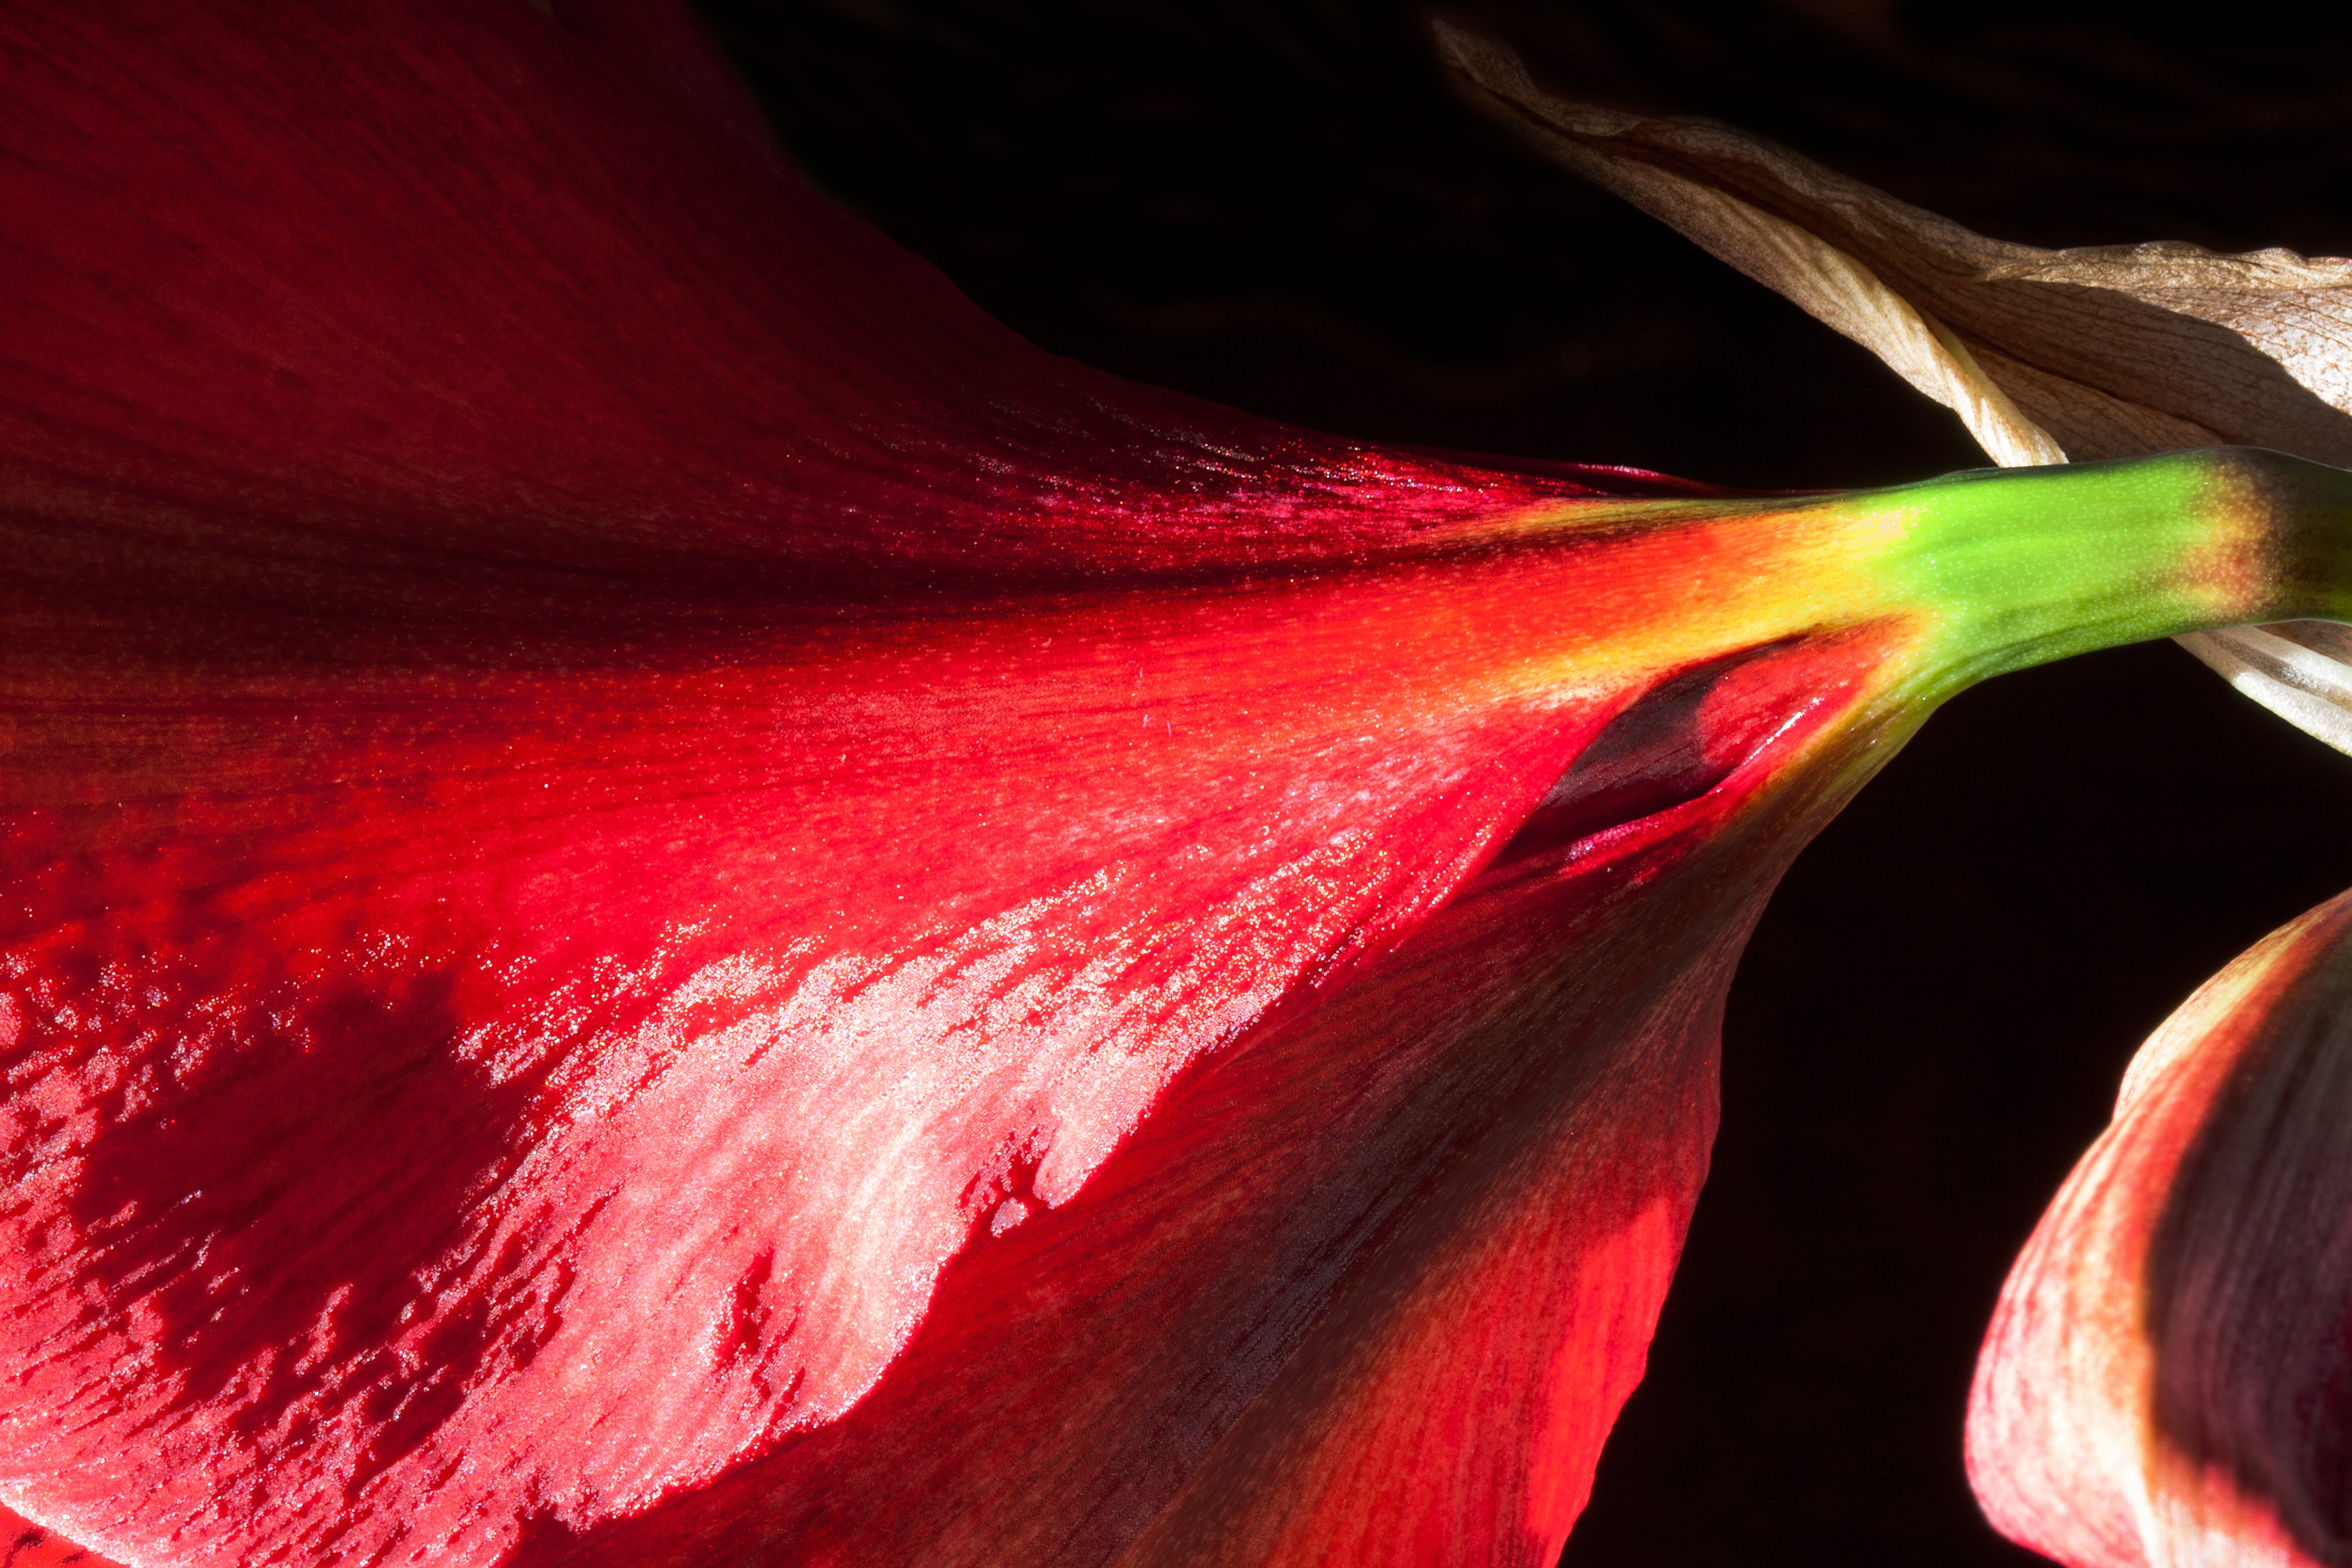
plant, photography, leaf, flower, petal, red, color, botany, pink, christmas, close, flora, flowers, close up, human body, eye, organ, gorgeous, amaryllis, macro photography, inflorescence, flowering plant, amaryllis plant, land plant, geological phenomenon